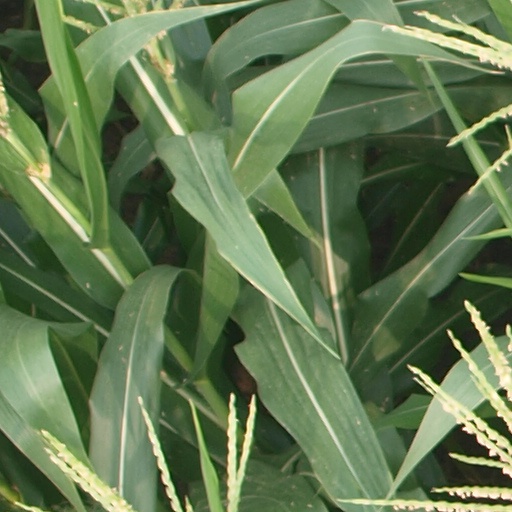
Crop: maize; corn